Battle of Bud Bagsak

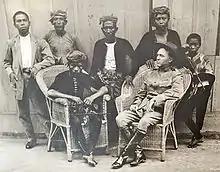
Datu Amil (sitting left), an influential leader of the Tausūgs in discussion with Captain W.O. Reed, US 6th Cavalry Regiment during the American Moro Campaigns. Amil was later killed by the Americans which marked the beginning of the end of the sovereignty of the Sulu Sultanate when the Americans abolished its power after the end of this battle when their region fell under American rule.

In March 1913, Datu Amil and 1,500 warriors negotiated with the Sultan of Sulu and other Moros allied with the Americans, pledging to surrender their weapons. Two months later, having retreated to Bud Bagsak with his entire population of 6,000-10,000 in the Lati Ward, he told the Americans to "come on and fight".